Oyster pail

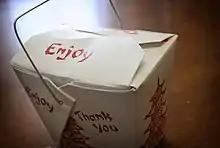
An oyster pail box from a Chinese restaurant

Early patents date to 1890, 1894, and 1908. The paperboard oyster pail was invented at a time when fresh oysters were more popular and plentiful and less expensive than they are today. Since shucking oysters (removing the raw meat from the shell) takes some skill and can be difficult and dangerous, it was common to have the oyster seller open the oysters so they could be taken home for use in recipes. The oyster pail provided an inexpensive and sanitary way to do this. In the early 20th century oyster pails were used to hold honey. In the mid-20th century, overfishing (and the subsequent rise in price) of oysters left manufacturers with a significant number of unsold oyster pails.